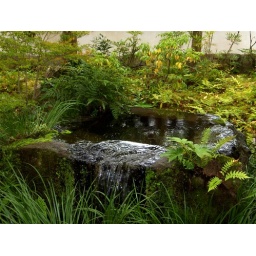
Water stone in the castle samurai gardens